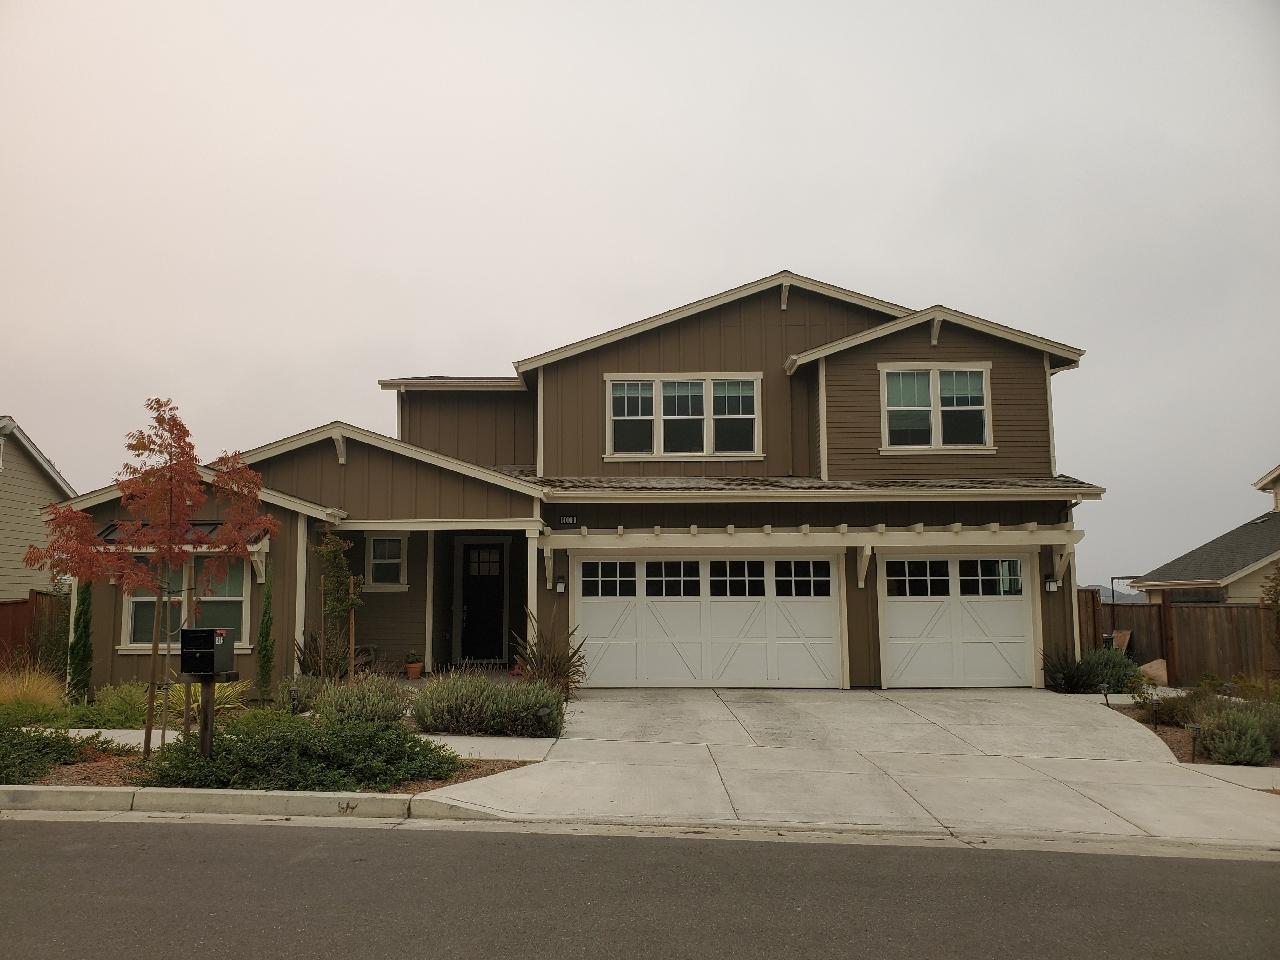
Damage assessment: no_damage